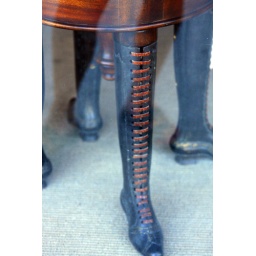
A round table sitting in a display window on Duval Street in Key West Florida.